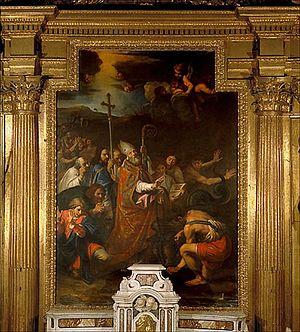
Tableau de Nicolas Mignard représentant saint Véran enchaînant le dragon dans la chapelle de Saint Véran de la cathédrale Saint Véran de Cavaillon (Vaucluse).
La cathédrale Notre-Dame et Saint-Véran de Cavaillon est une ancienne cathédrale catholique romaine. Elle fut durant plusieurs siècles le siège épiscopal du diocèse de Cavaillon, aujourd’hui incorporé à l’archidiocèse d'Avignon. Elle est dédiée à la Vierge Marie et à saint Véran, évêque de Cavaillon et patron des bergers. Elle fait l’objet d’un classement au titre des monuments historiques par la liste de 1840.
La Coulobre est une créature fantastique, sorte de drac ou dragon, qui hantait la fontaine de Vaucluse.